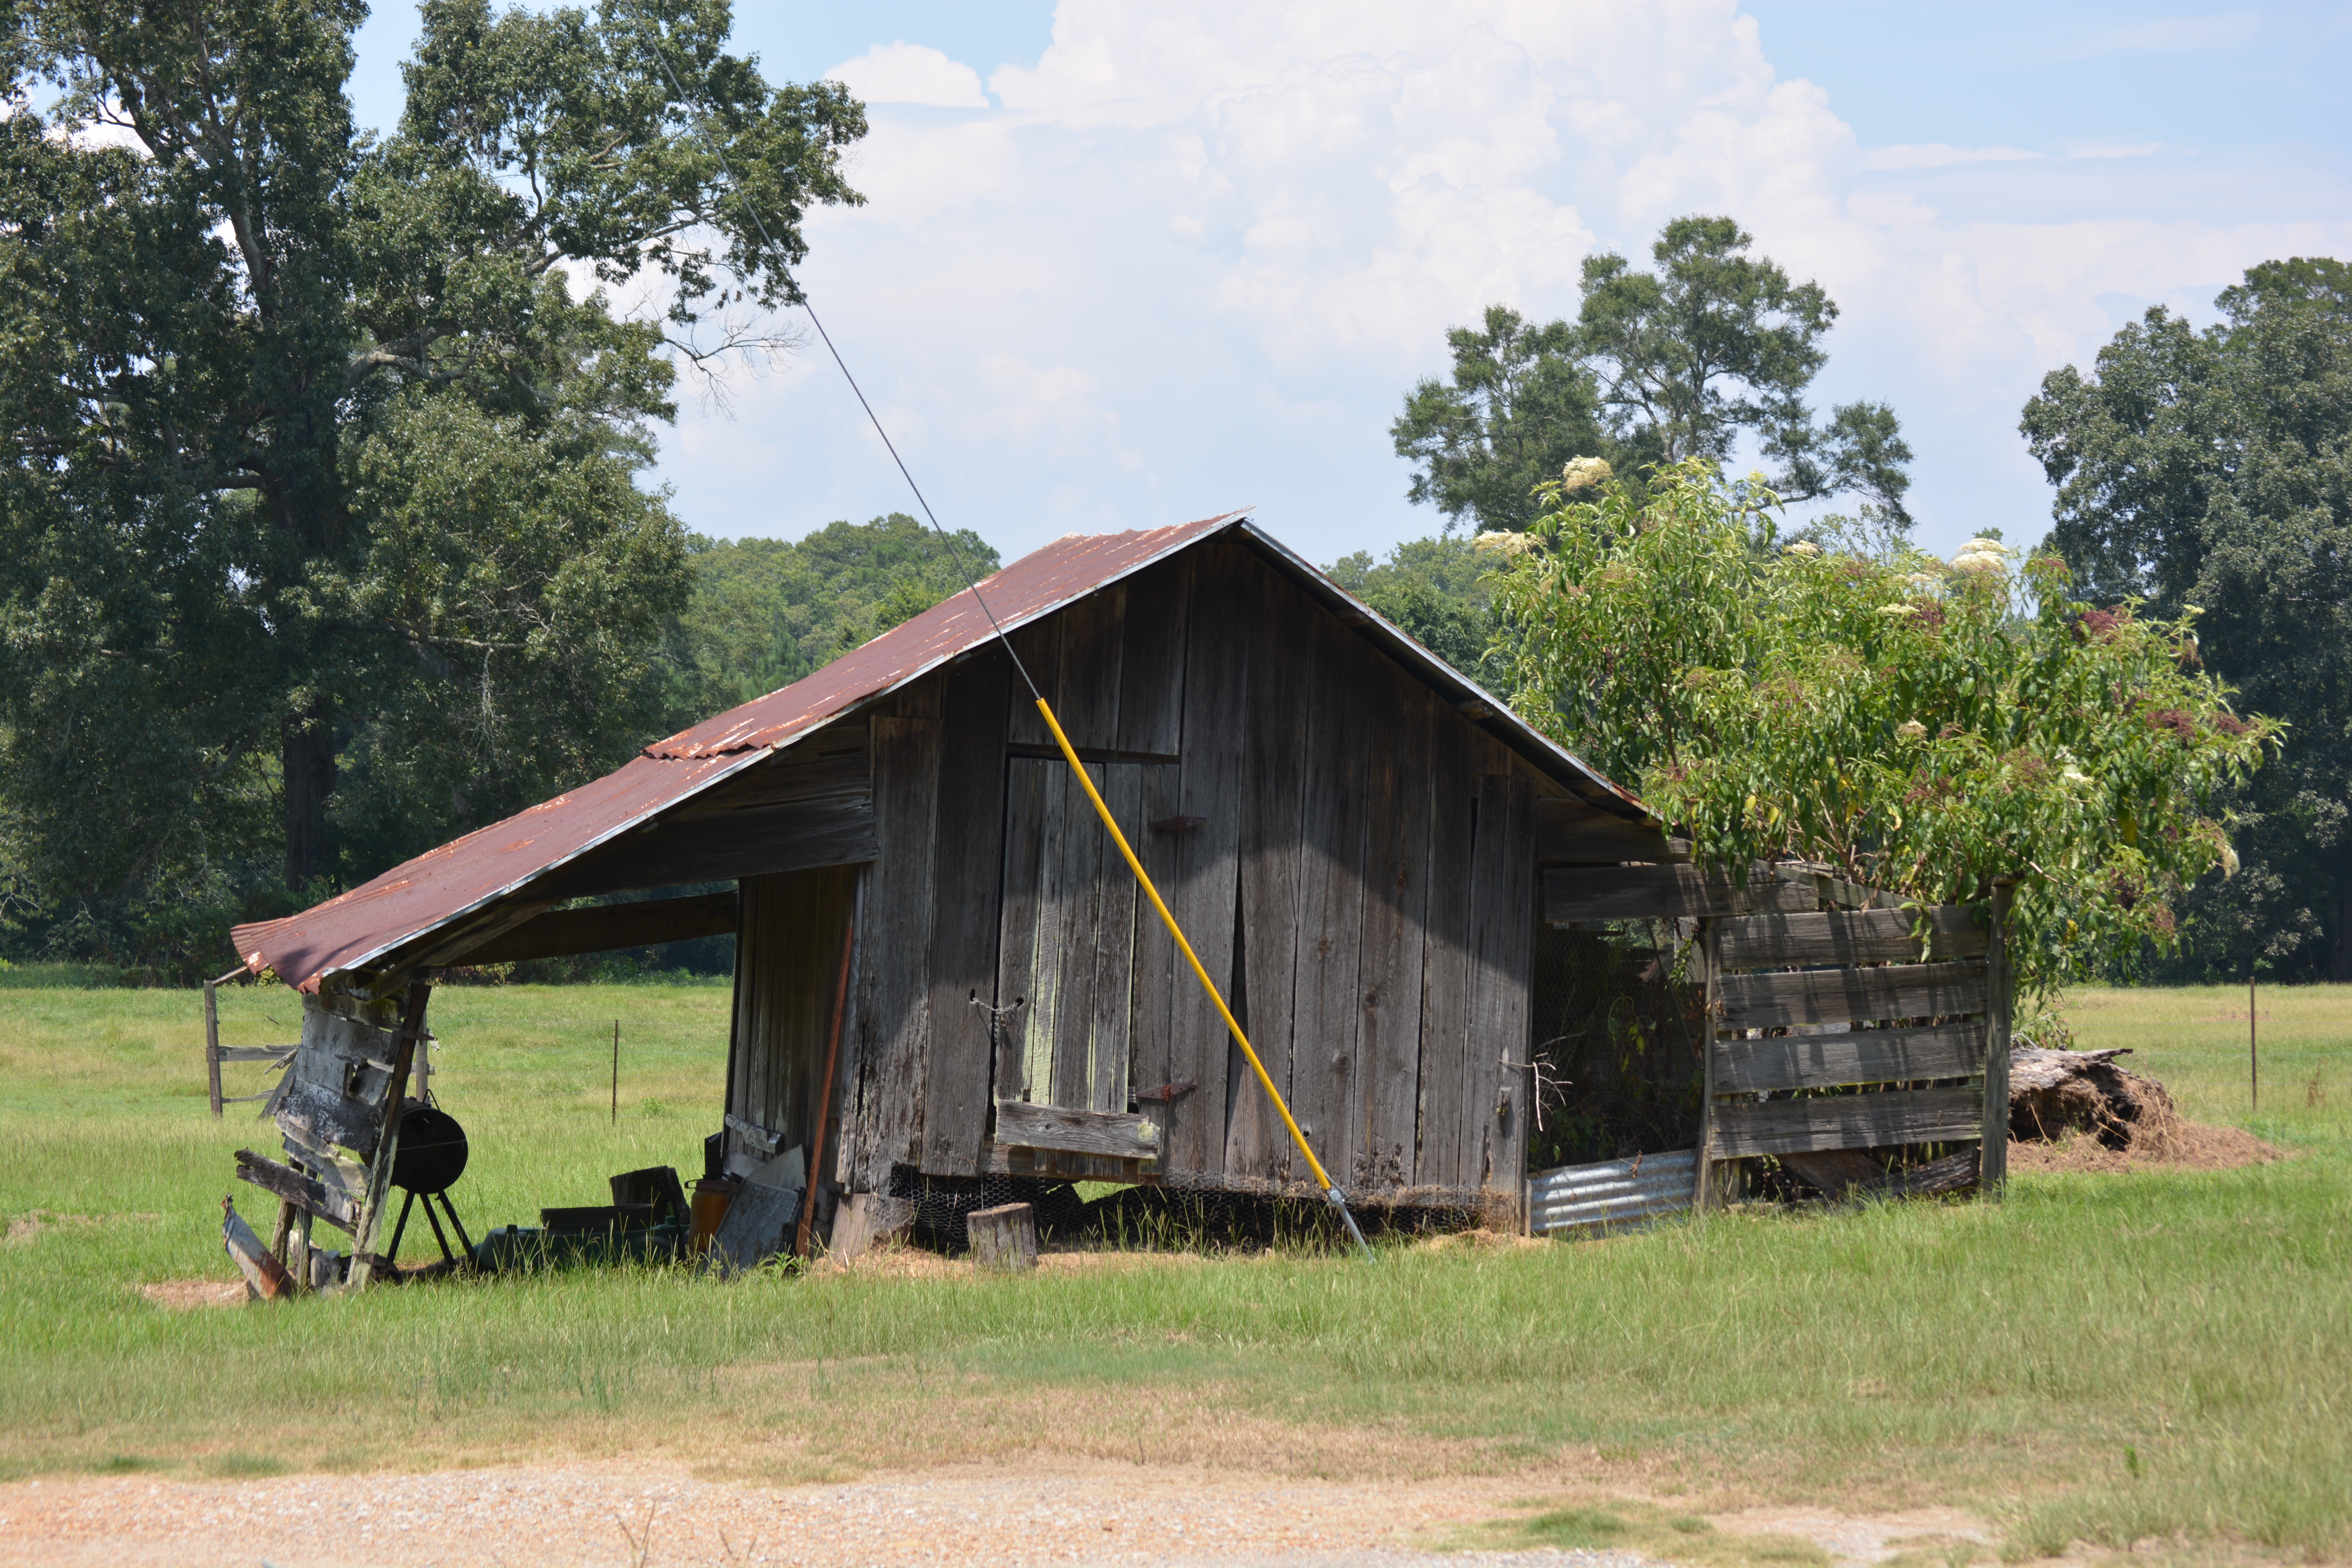
barn, tree, grass, sky, wood, shack, rural area, tent, house, shed, hut, farm, landscape, farmhouse, real estate, pasture, ranch